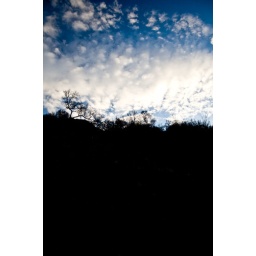
Hraunfossar waterfall near Husafell - water comes through the lava not from a river